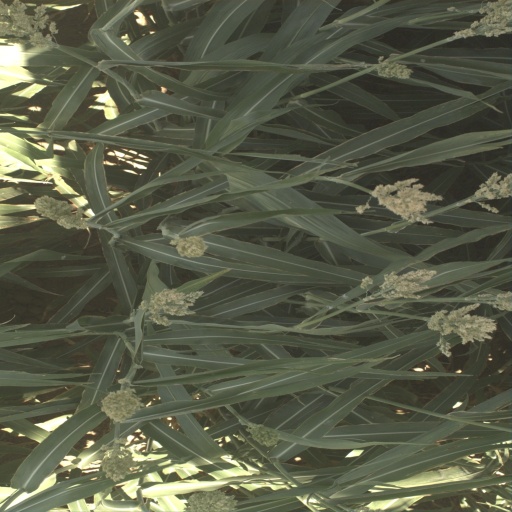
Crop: sorghum